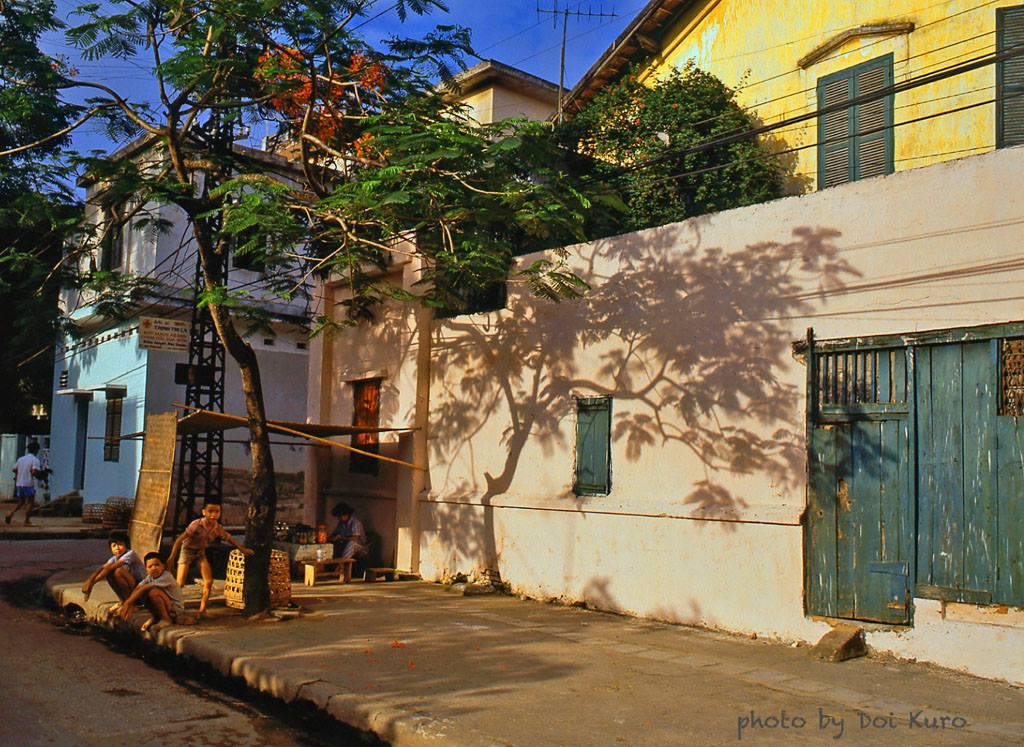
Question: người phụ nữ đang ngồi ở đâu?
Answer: người phụ nữ đang ngồi trong một sạp hàng